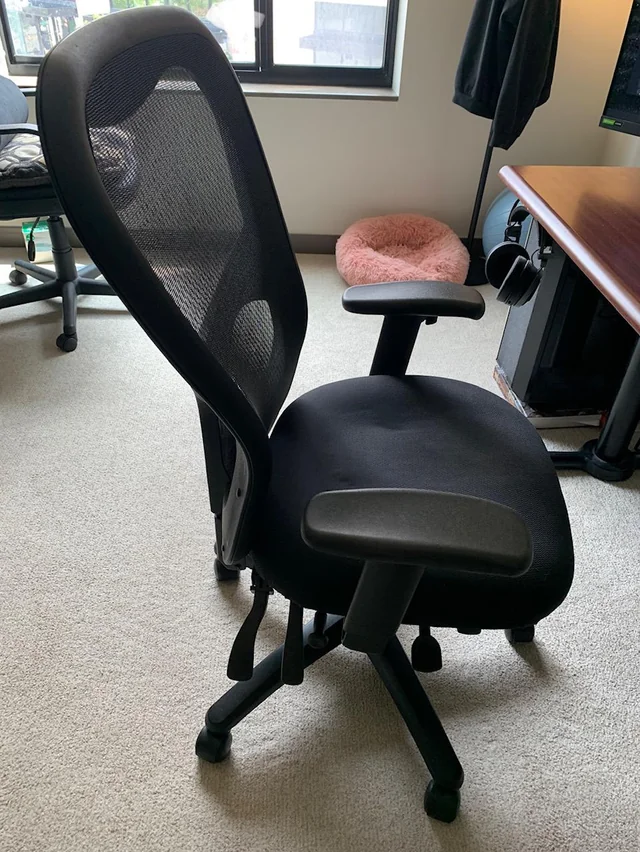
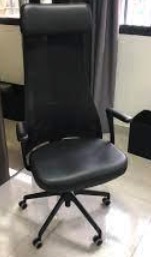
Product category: items_chair
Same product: no